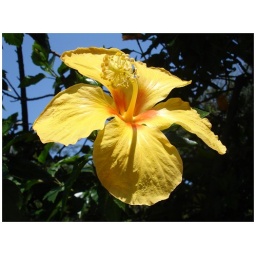
A yellow flower in the Springtime sunshine in Santos, Brazil.Hibisco ao sol.Uma flor amarela ao sol da Primavera em Santos, Brasil.